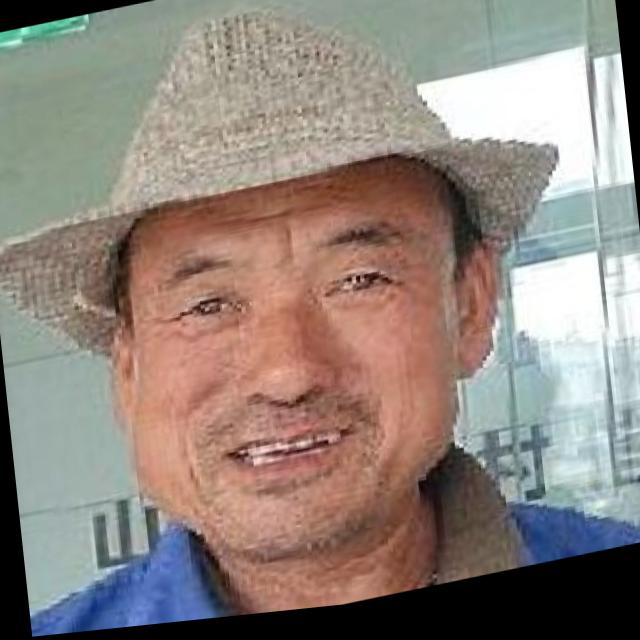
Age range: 45-64